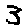
Label: 3